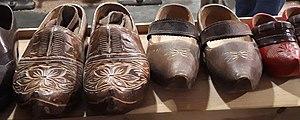
Sabots de luxe, musée des métiers du bois, Labaroche (Haut-Rhin)
Un sabot est à l'origine une chaussure réalisée en creusant un morceau de bois pour que le pied puisse s'y glisser. Il est fait d'un seul tenant. La discipline s’appelle le sabotage, et le métier, le sabotier.